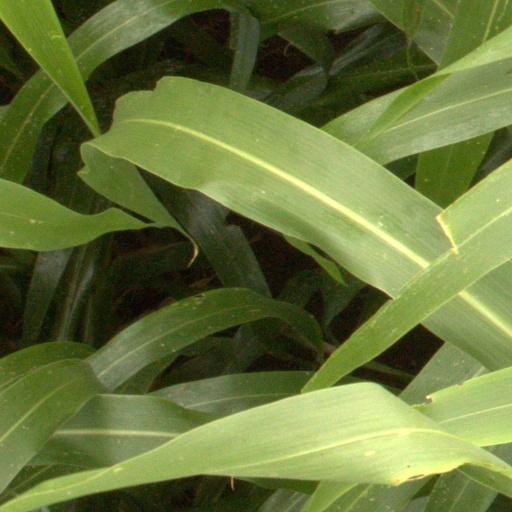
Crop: sorghum